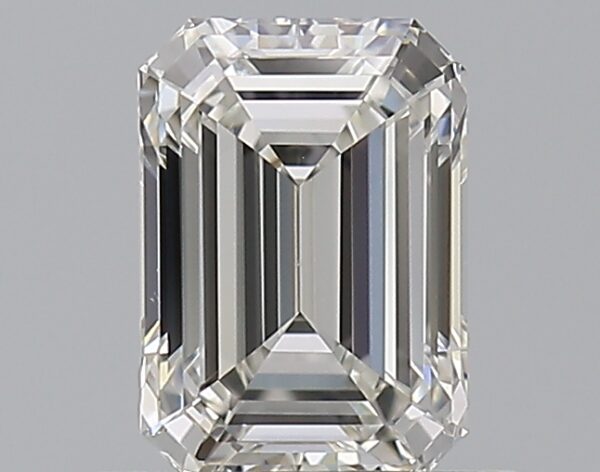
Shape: emerald
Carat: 0.75
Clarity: VS1
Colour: H
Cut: EX
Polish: EX
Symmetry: VG
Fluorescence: N
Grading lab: GIA
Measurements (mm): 6.13 x 4.33 x 2.97